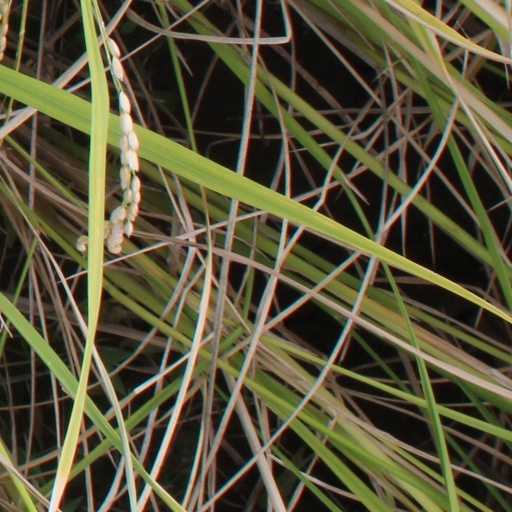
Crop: rice